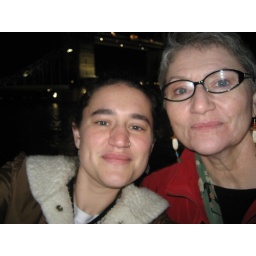
me and mom by the tower bridge